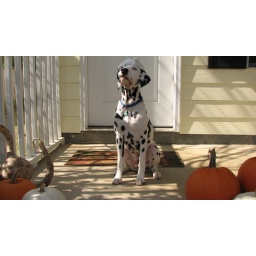
dear big dog in the sky, please make my mommy stop making me wear silly hats